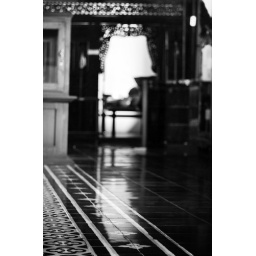
a vintage floor in a traditional Javanese house